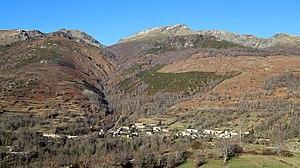
Vue générale
Axiat est une commune française située dans le département de l'Ariège, en région Occitanie.